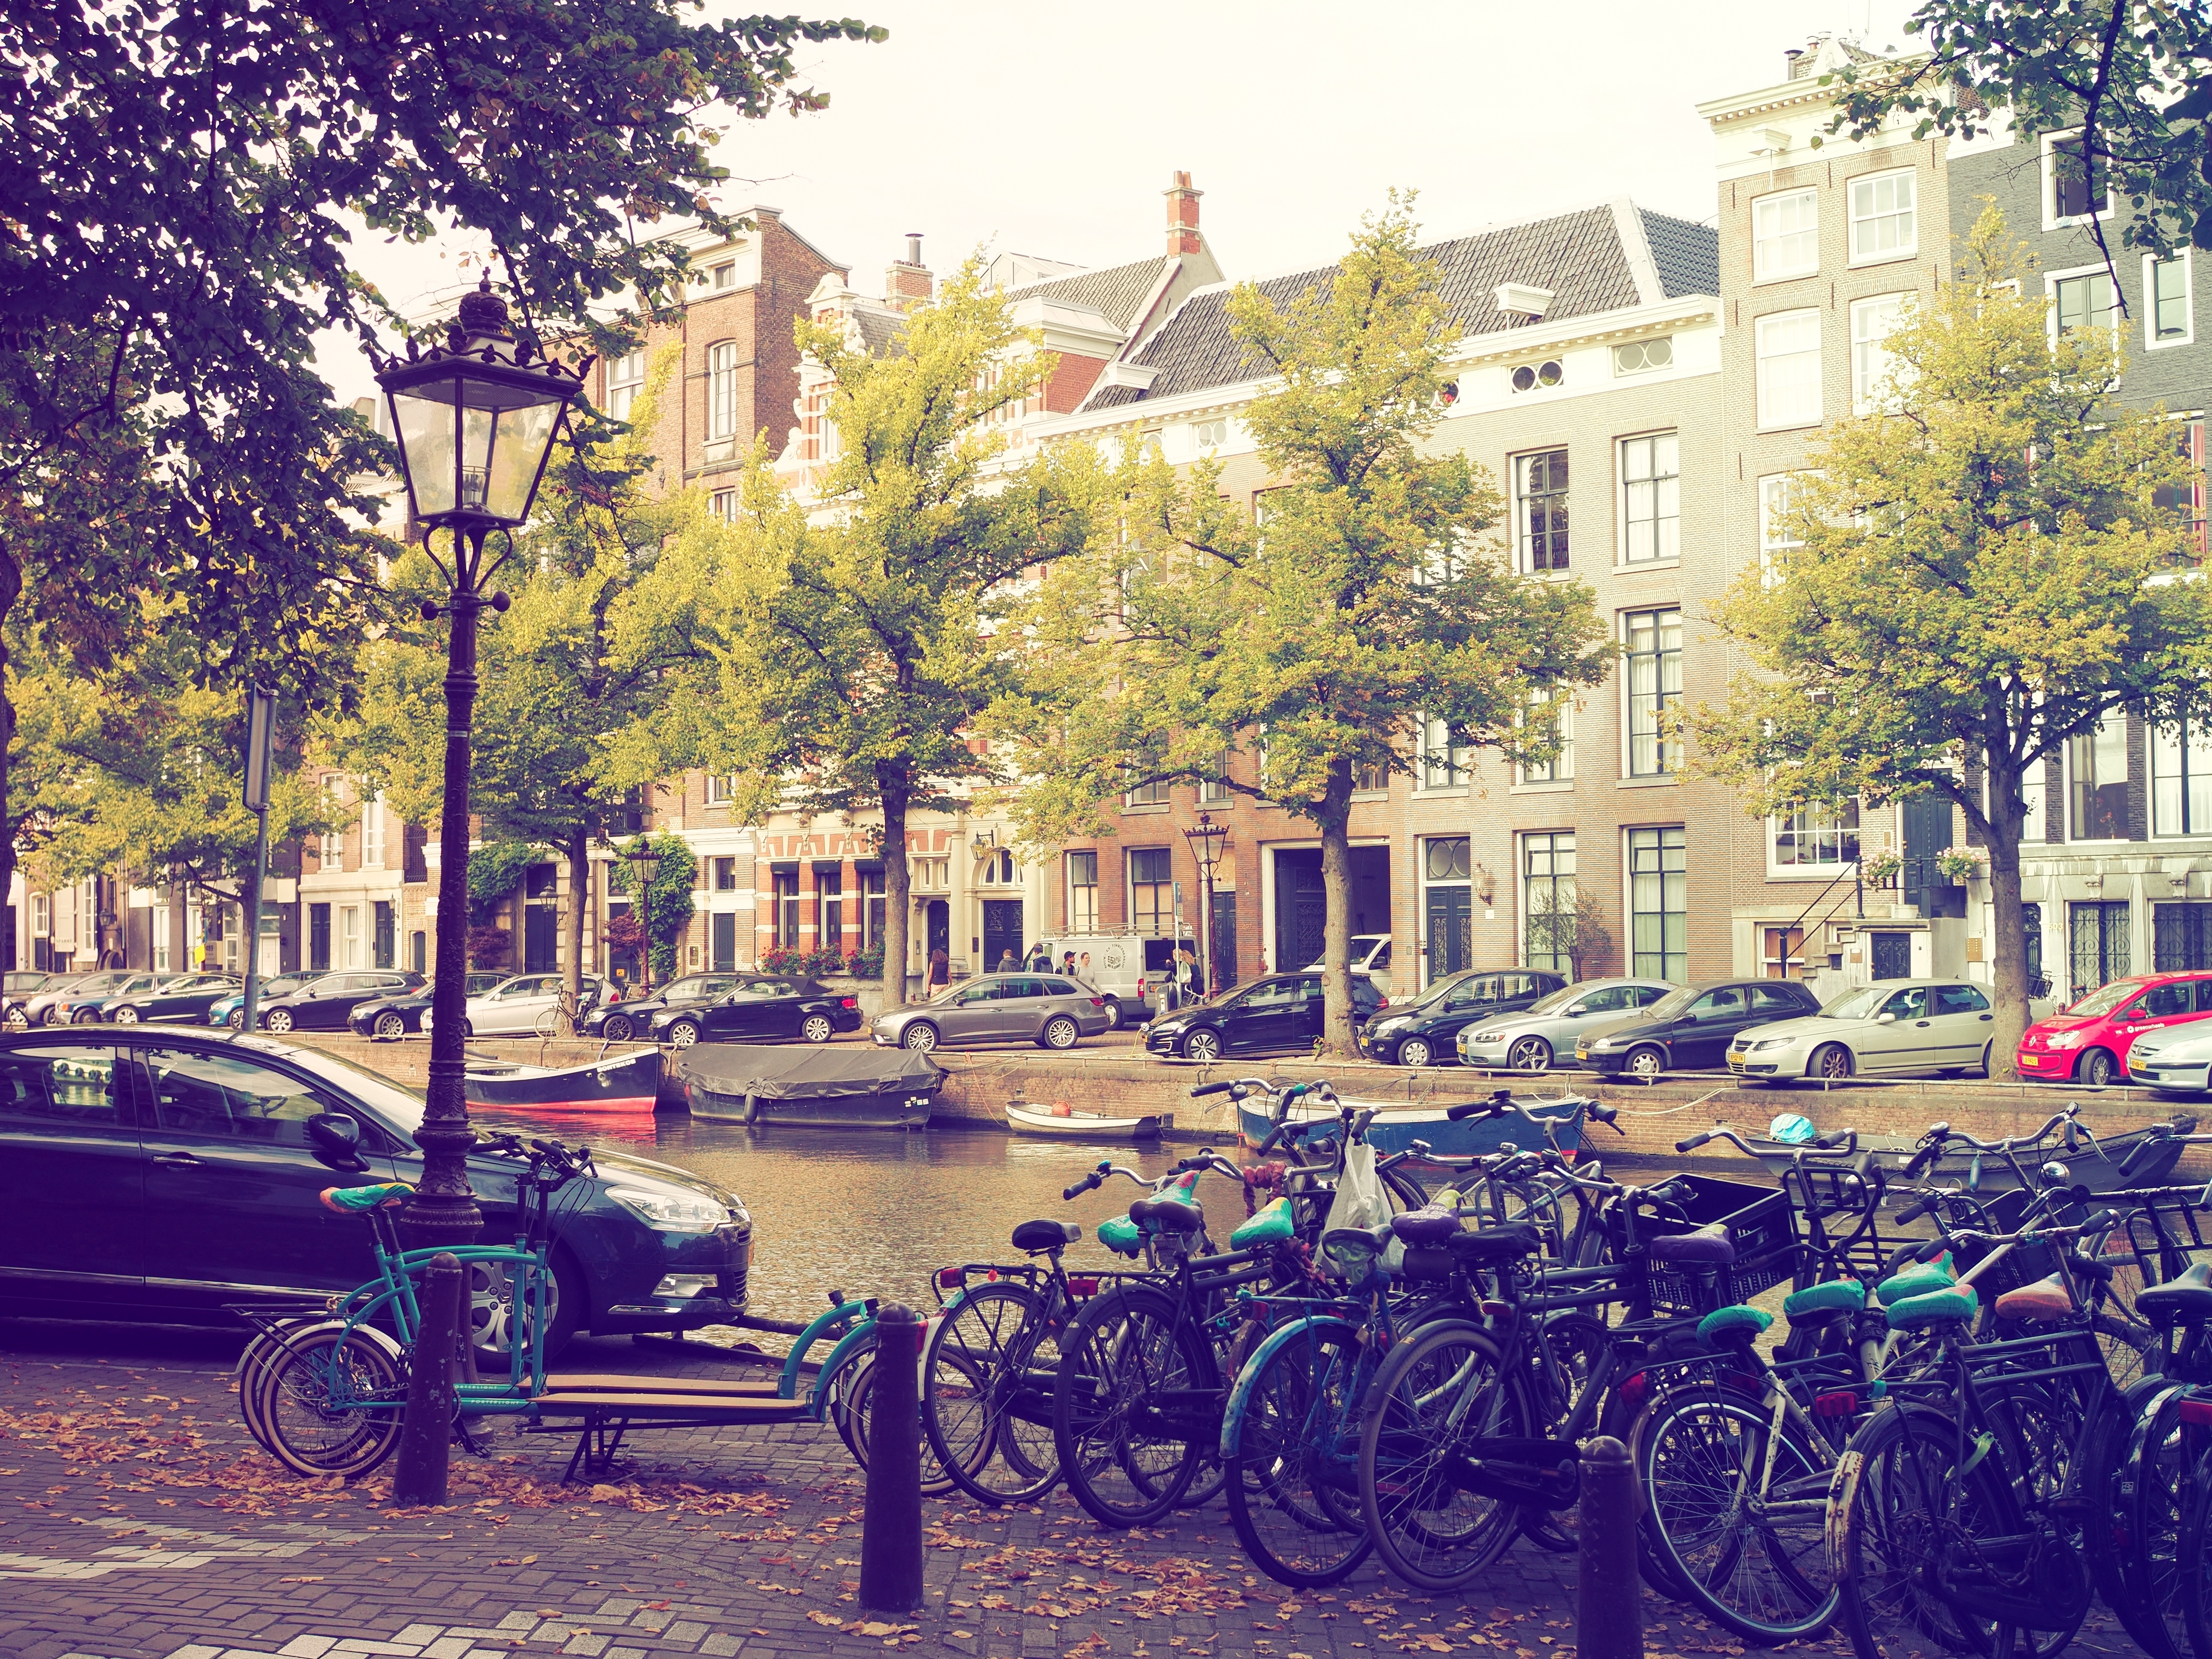
tree, road, street, flower, town, city, cityscape, downtown, transport, suburb, vehicle, plaza, lane, waterway, town square, neighbourhood, urban area, residential area, human settlement